George Warren (South Carolina politician)

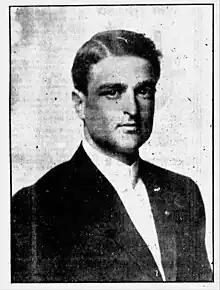
George Warren in a campaign advertisement for his 1916 campaign

George Warren (November 25, 1887August 31, 1961) was an American attorney and politician who served in the South Carolina legislature and as the 1st circuit solicitor for the 14th judicial district of South Carolina between 1916 and 1920.